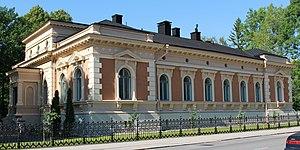
Odert Sebastian Gripenberg, est un architecte, sénateur et banquier finlandais.
Keskusta est le centre ville de Turku en Finlande.